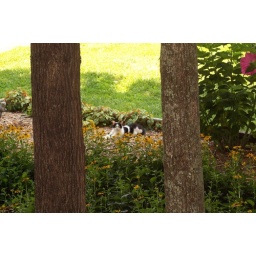
Lucky laying in the flower bed